San Marco Marine Brigade

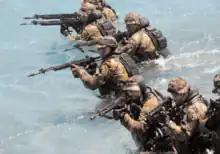
San Marco marines

On 1 October 1999, the Landing Force of the Navy was created, under the command of a Rear Admiral, stationed in Brindisi Naval Base and formed in two regiments: the "San Marco" Regiment and the "Carlotto" Regiment, both controlled by a Captain, and the Landing Craft Group, commanded by a Commander.